Managed lane

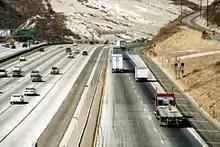
Truck lanes on Interstate 5 to bypass the interchange with Interstate 405 in Southern California

Interchange bypass lanes for trucks have been implemented in Southern California and Portland, Oregon, to improve safety by routing trucks around a major interchange typically containing left hand ramps. This design approach improves the merge condition affecting traffic operations at the interchange. Similar ramp options are provided for trucks on this separate roadway system as are provided for the mainlanes.